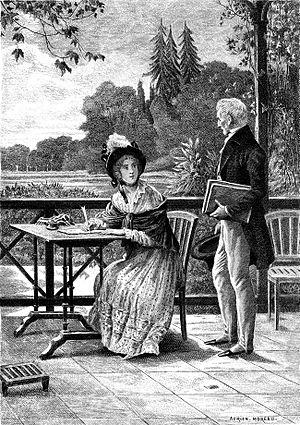
Honoré de Balzac, né Honoré Balzac à Tours le 20 mai 1799 et mort à Paris le 18 août 1850, est un écrivain français. Romancier, dramaturge, critique littéraire, critique d'art, essayiste, journaliste et imprimeur, il a laissé l'une des plus imposantes œuvres romanesques de la littérature française, avec plus de quatre-vingt-dix romans et nouvelles parus de 1829 à 1855, réunis sous le titre La Comédie humaine. À cela s'ajoutent Les Cent Contes drolatiques, ainsi que des romans de jeunesse publiés sous des pseudonymes et quelque vingt-cinq œuvres ébauchées.
Mémoires de deux jeunes mariées est un roman épistolaire d’Honoré de Balzac paru sous la forme de roman-feuilleton dans La Presse en 1841 en deux parties, sous deux titres différents : Mémoires d’une jeune femme et Sœur Marie des Anges. Il fut publié chez Furne en 1842 dans les Scènes de la vie privée et dédicacé à George Sand, dont la force de caractère a certainement inspiré l’auteur de La Comédie humaine.